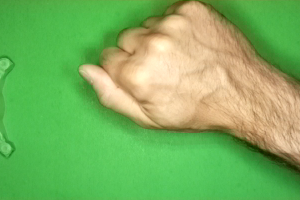
Label: rock